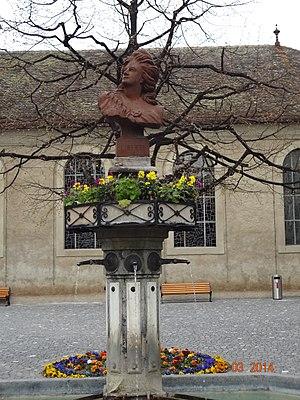
Buste de la Liberté, hommage à l'hospitalité, 1875, buste en fonte bronzée sur la fontaine de la Place du Temple à La Tour-de-Peilz
Gustave Courbet, né le 10 juin 1819 à Ornans et mort le 31 décembre 1877 à La Tour-de-Peilz, est un peintre et sculpteur français, chef de file du courant réaliste.